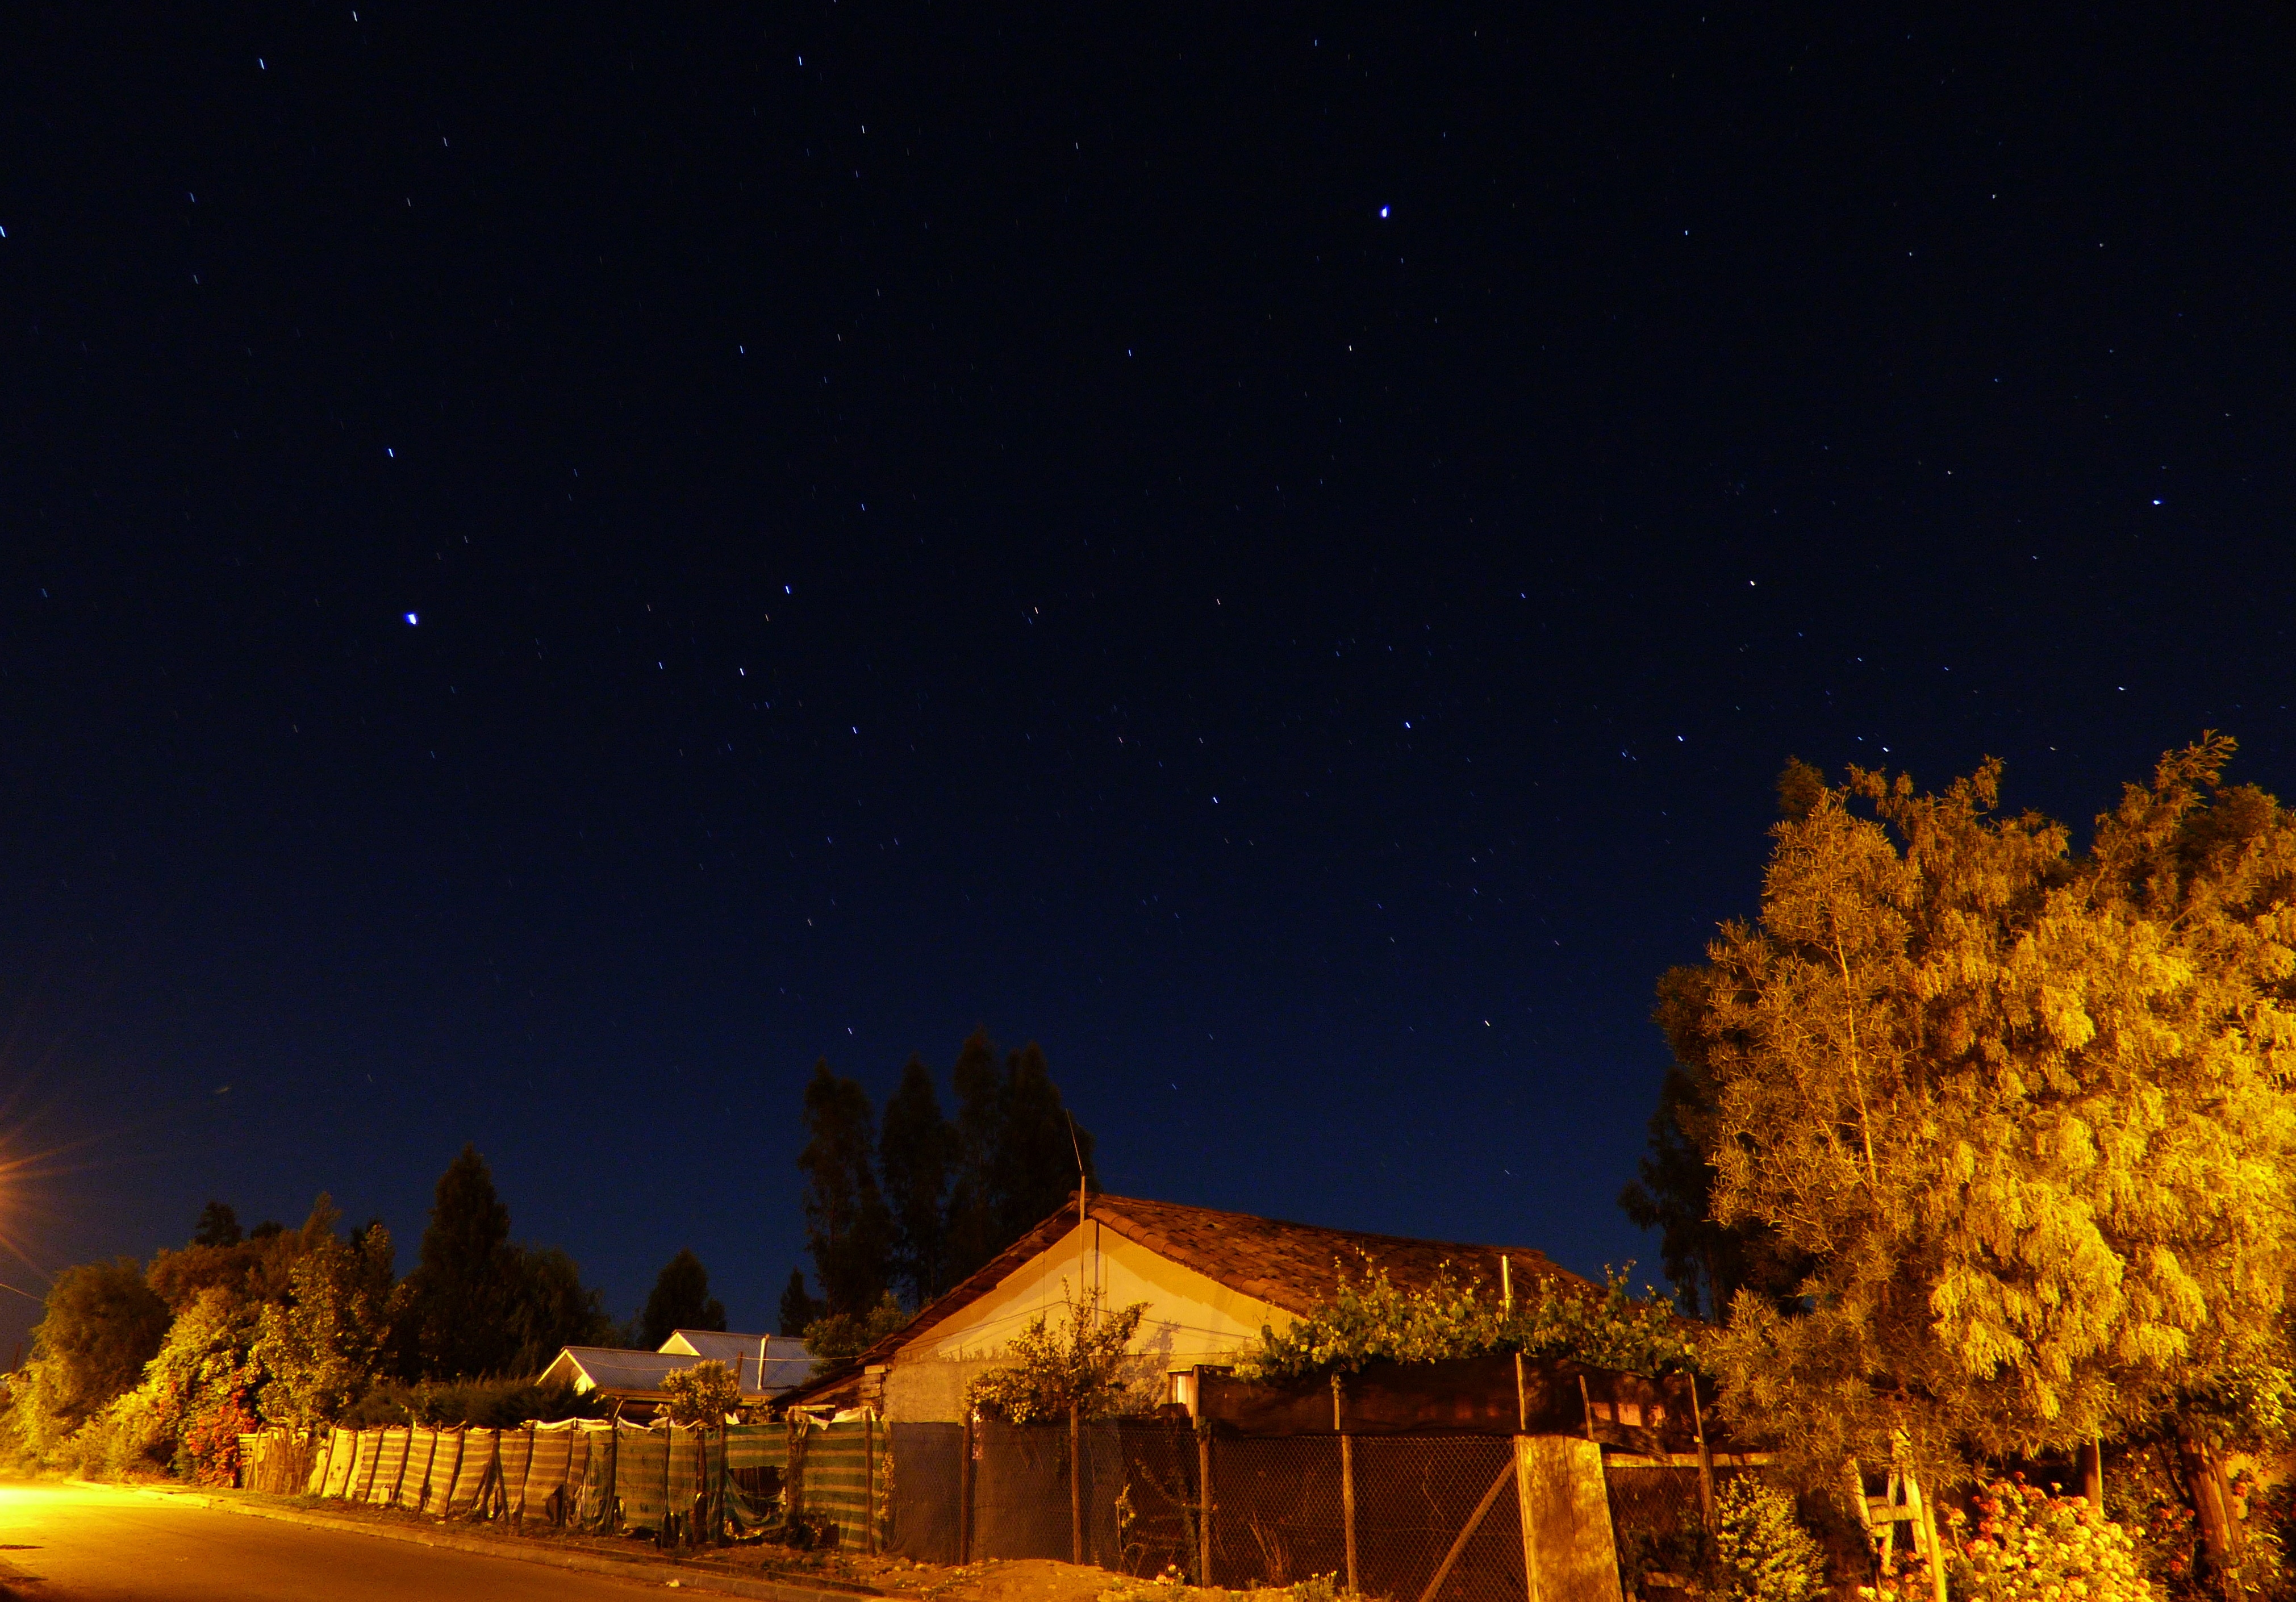
sky, night, star, dawn, atmosphere, dusk, evening, aurora, astronomy, astronomical object